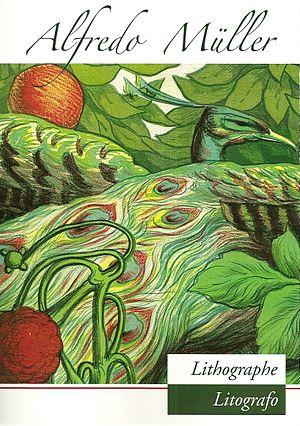
Page de couverture du catalogue des lithographies d'Alfredo Müller (1869-1939), publié en 2012Italiano: Copertina del catalogo delle litografie di Alfredo Müller (1869-1939), pubblicato nel 2012
Alfredo Müller est un artiste de nationalité suisse et française, peintre et graveur, né à Livourne et mort à Paris, dont la vie est divisée en périodes alternativement toscanes et parisiennes.